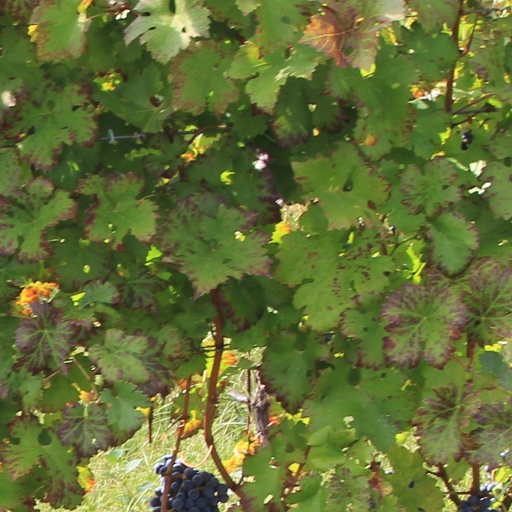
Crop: grape